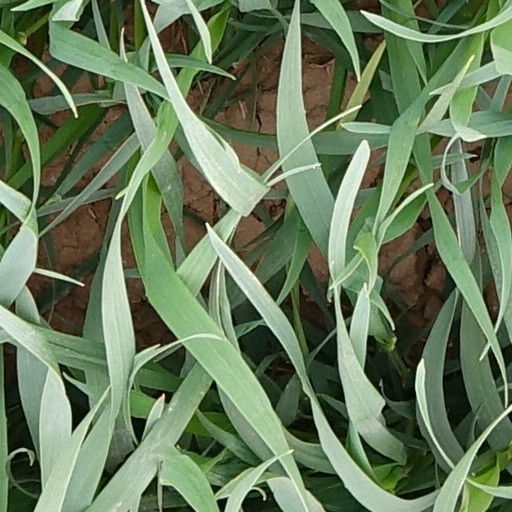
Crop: wheat